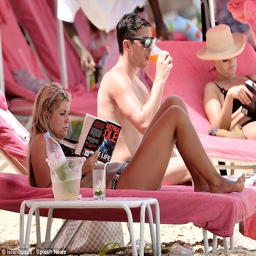
kicking back relaxing : the footballer cooled off with a nice drink